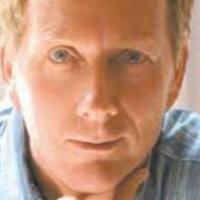
Age group: age 31-40